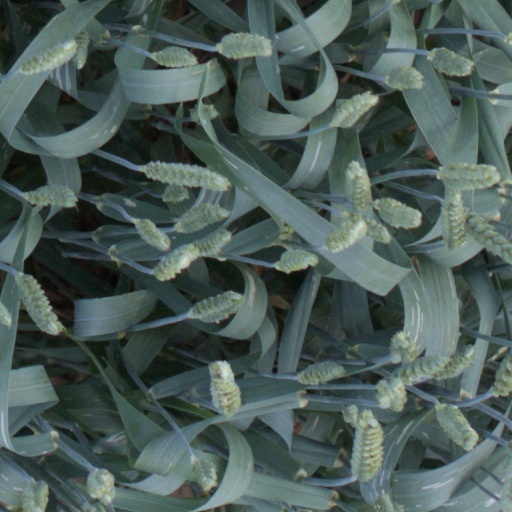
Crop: wheat